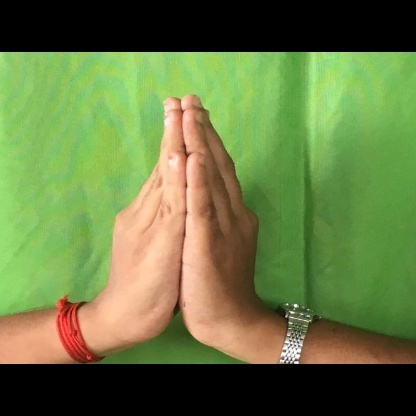
Mudra: Anjali